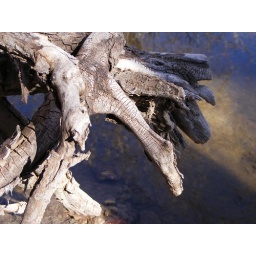
tree trunk over water